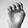
ASL letter: E